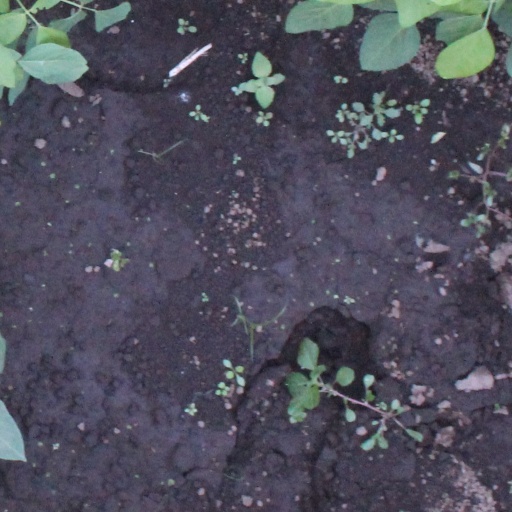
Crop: soybean